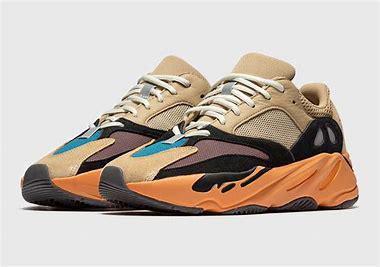
Brand: Adidas
Model: Yeezy Boost 700